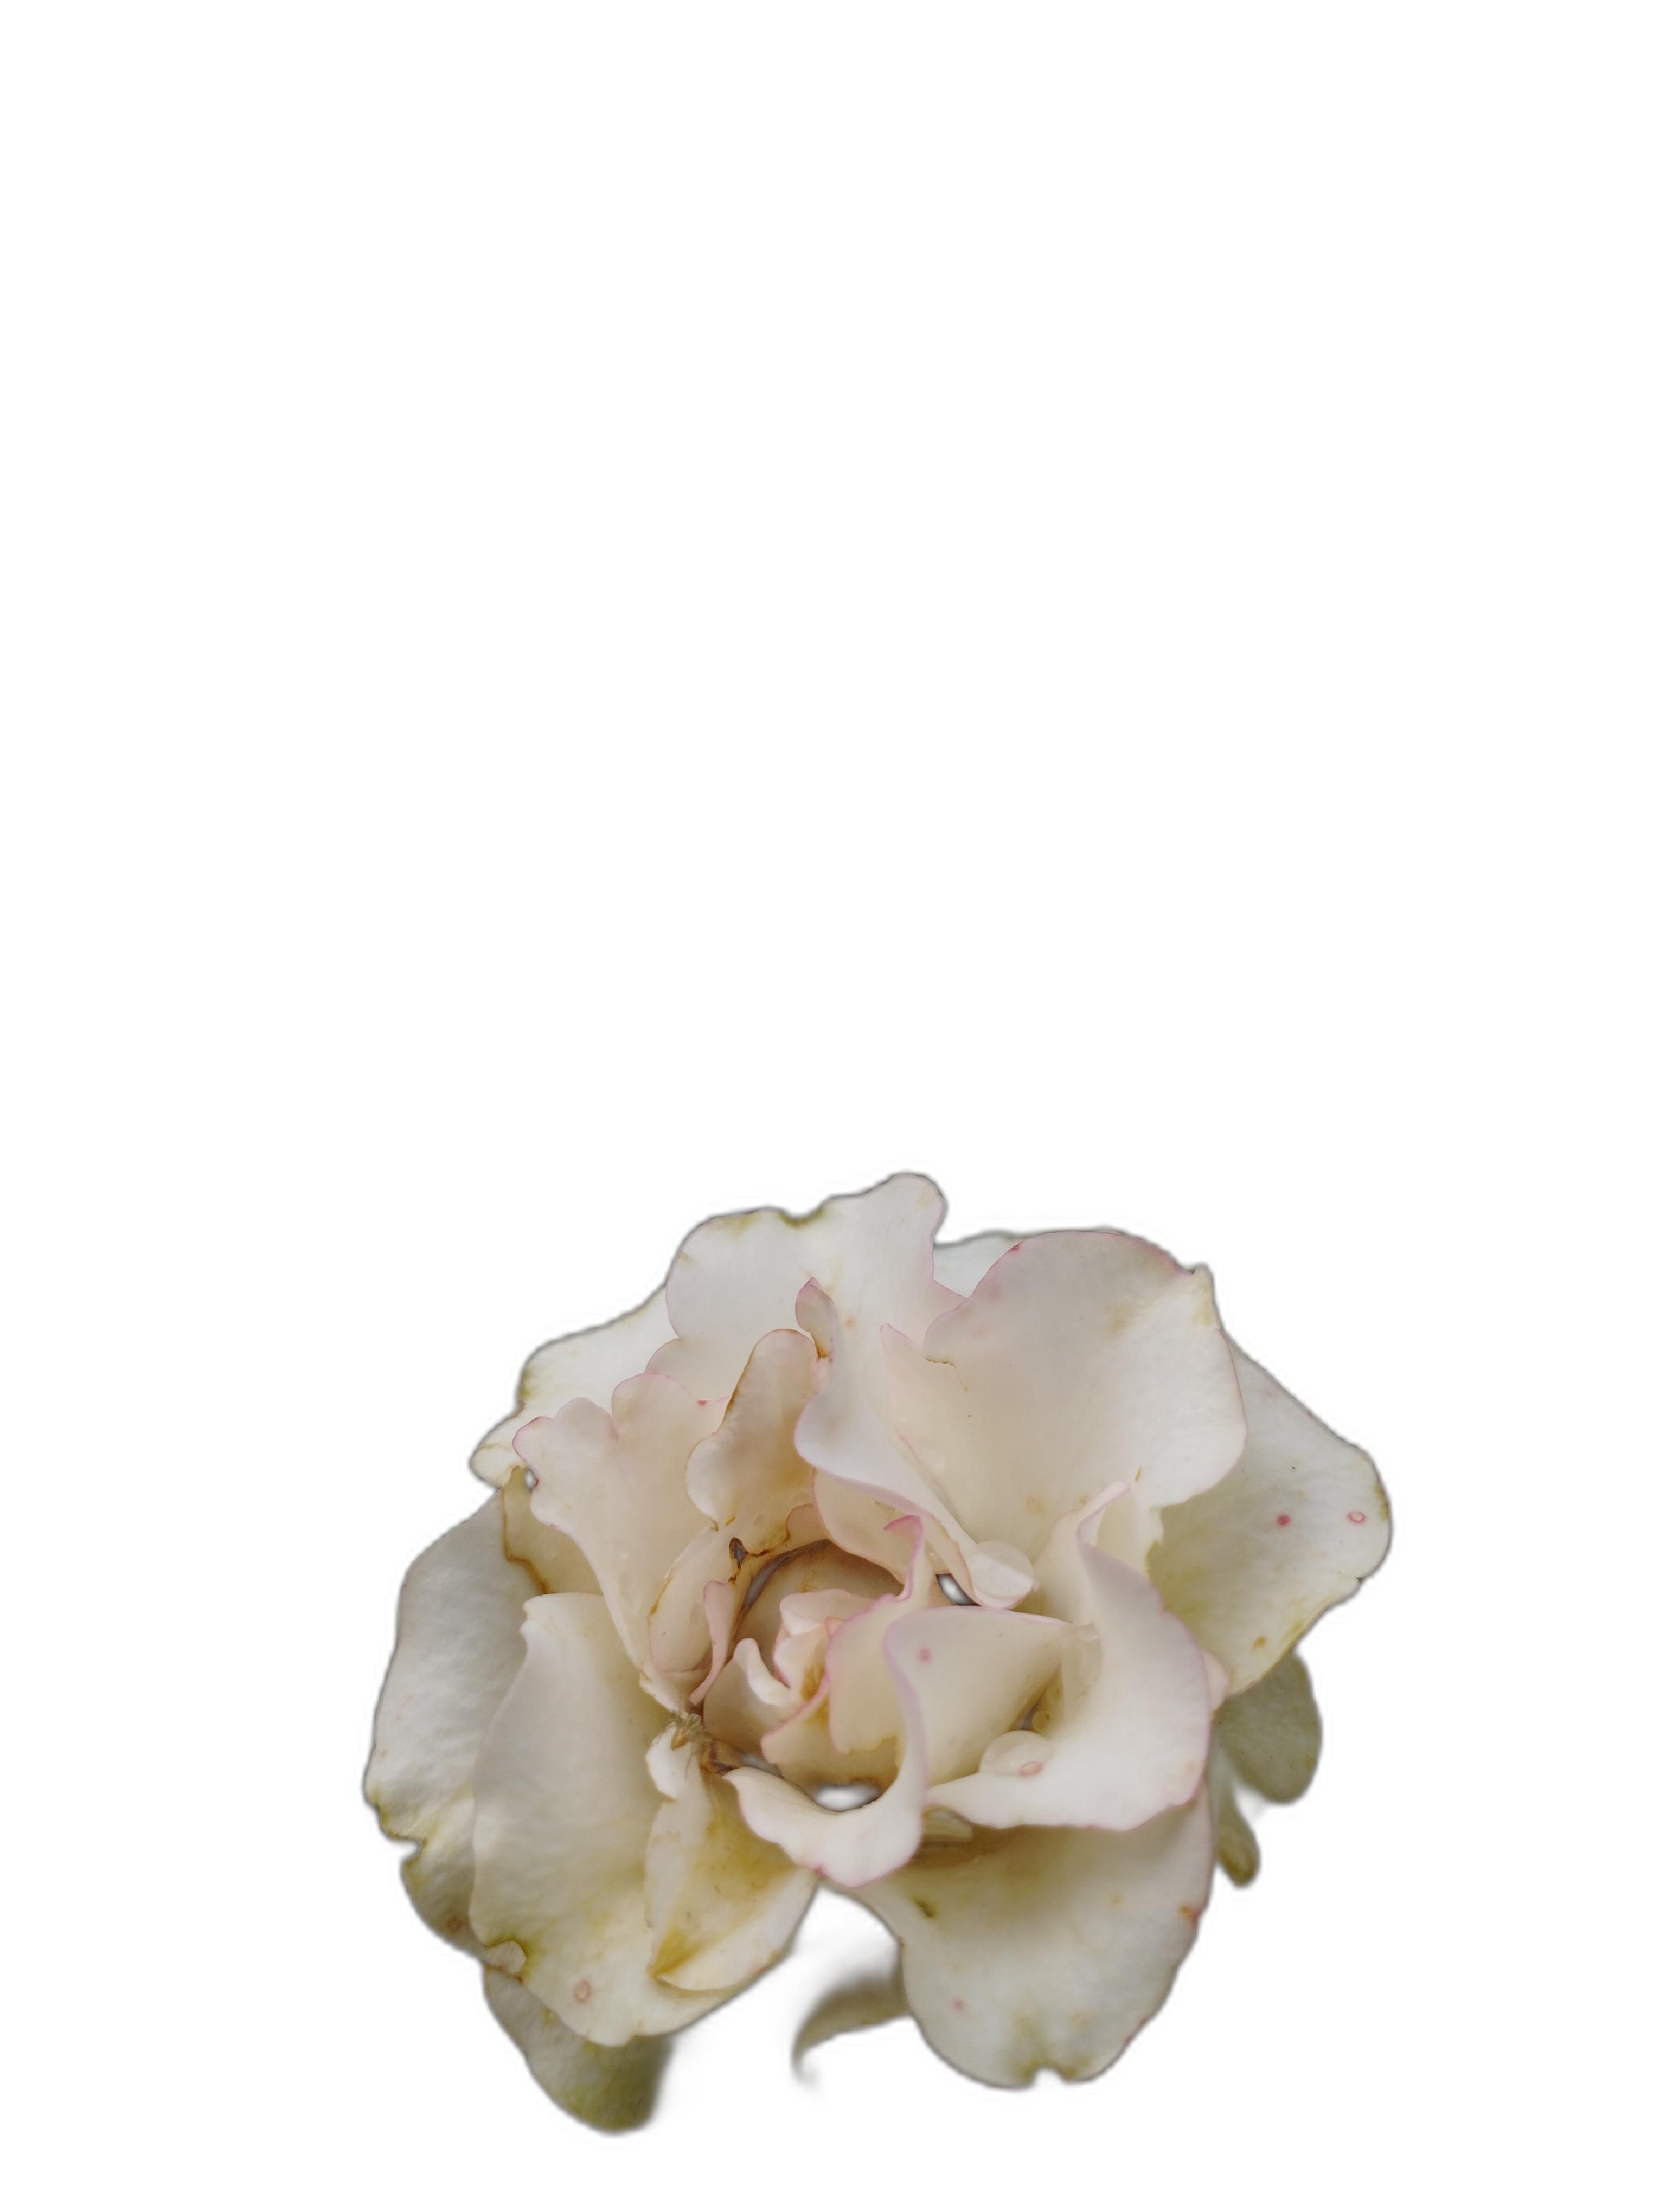
Label: Rose